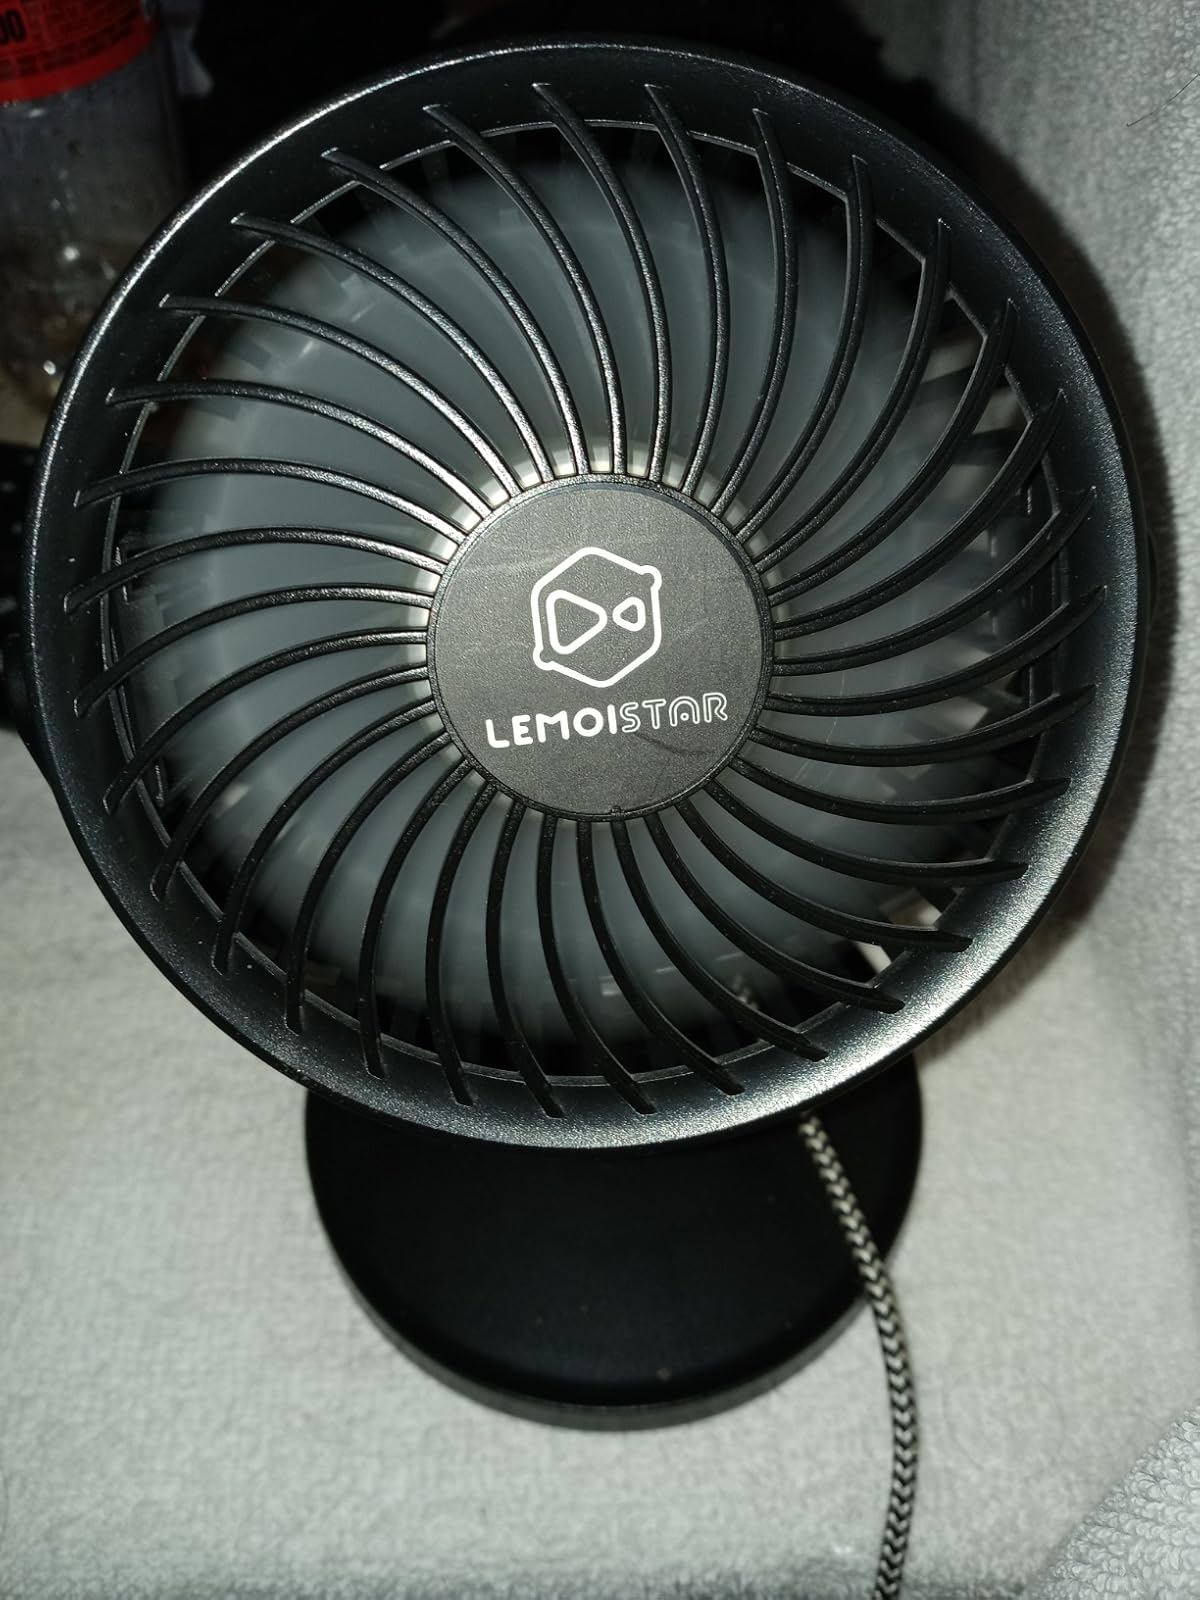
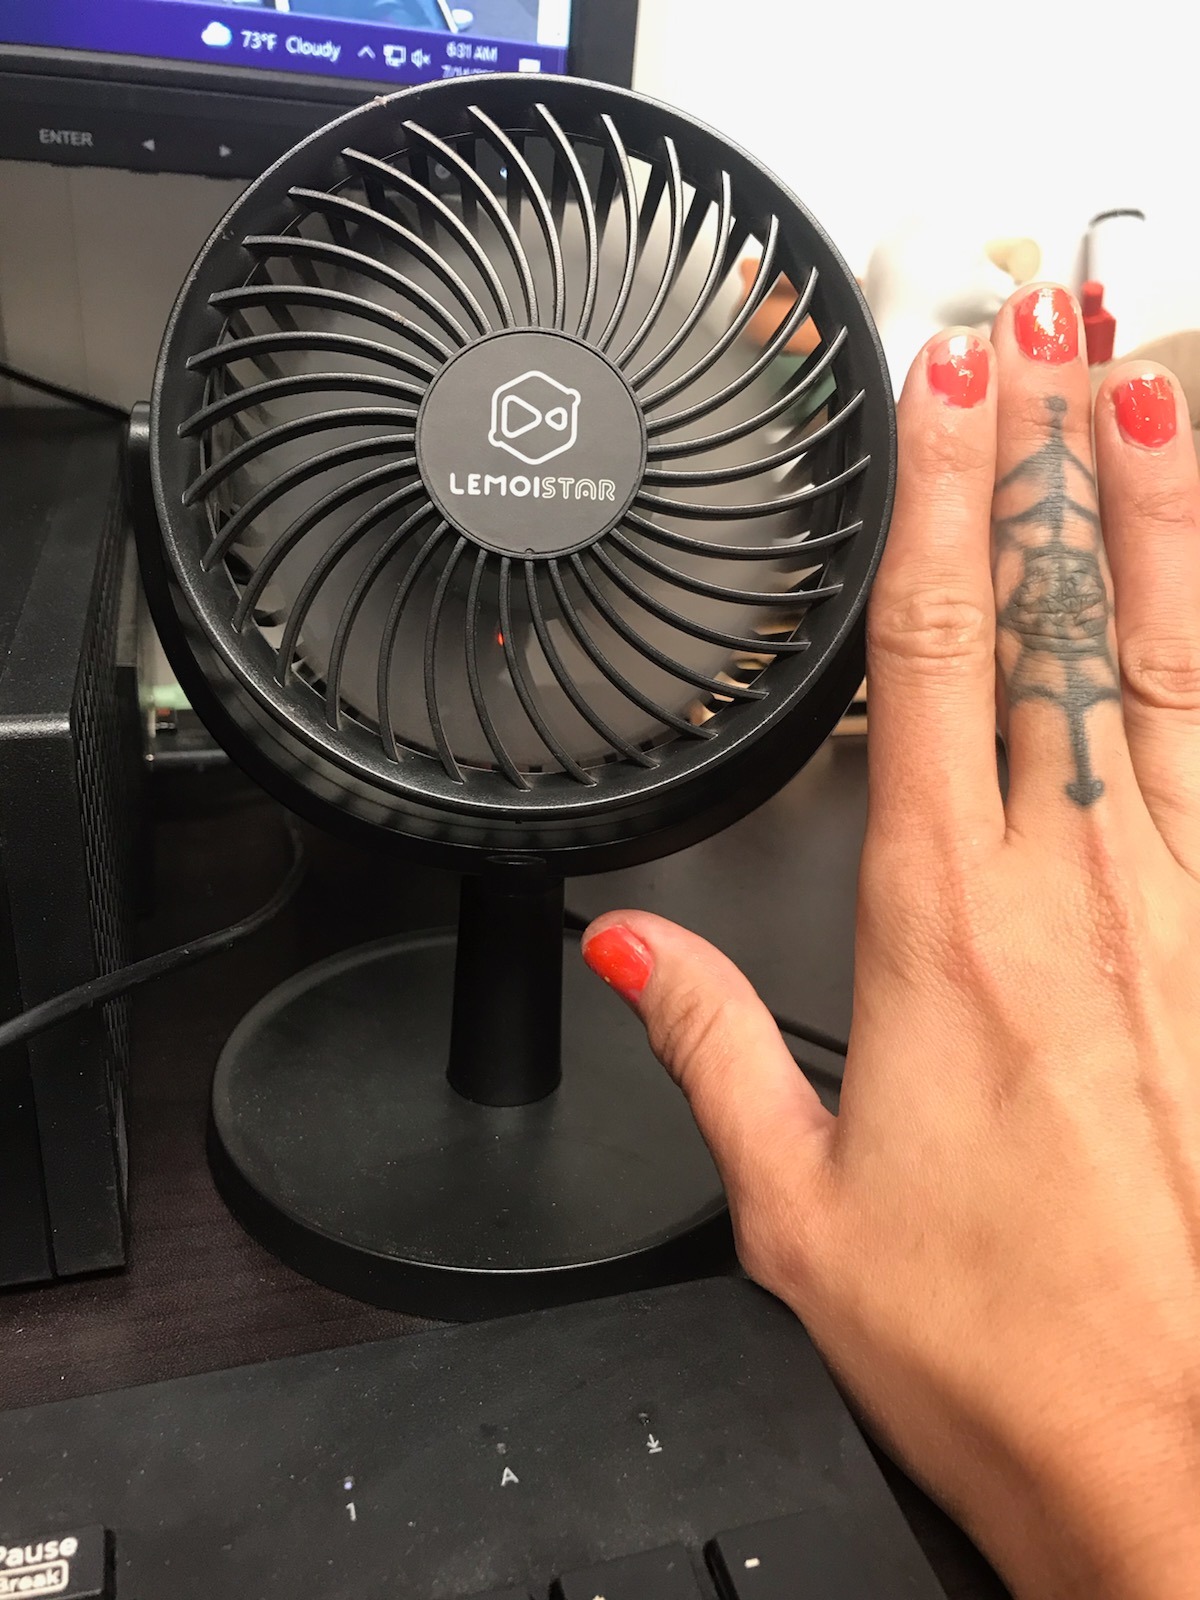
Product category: fan
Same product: yes